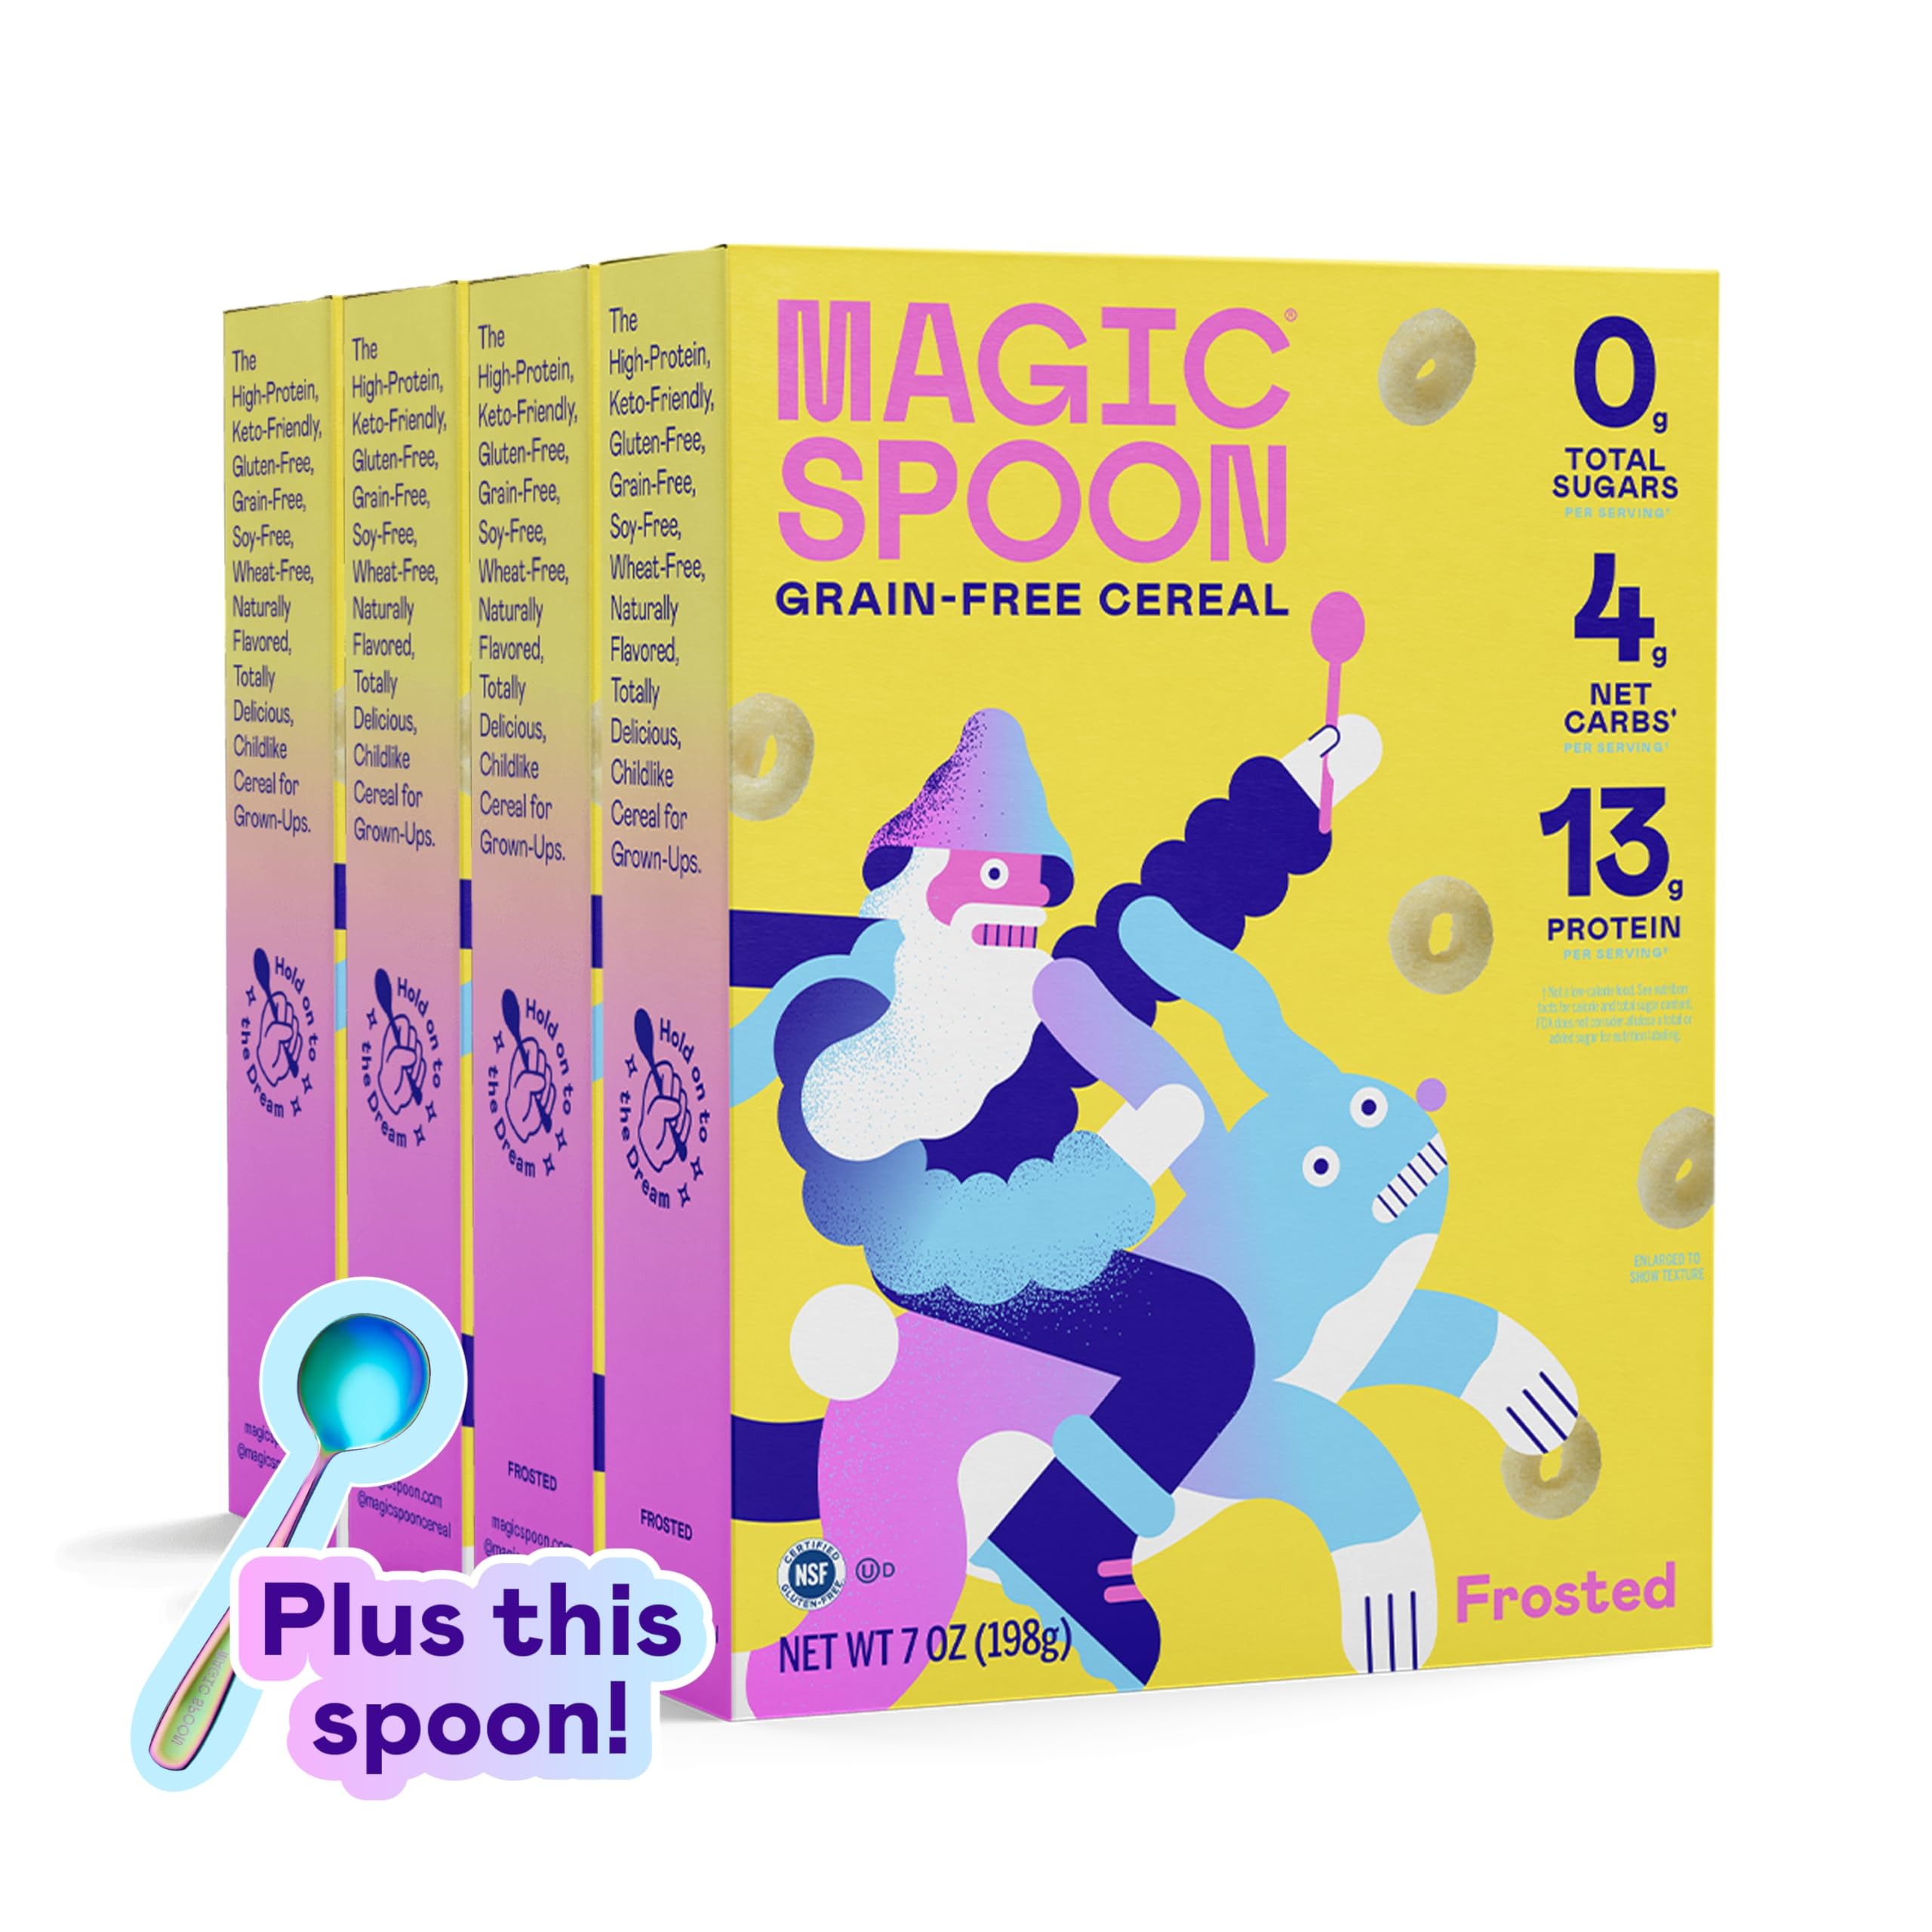
Item Name: Magic Spoon Cereal, Frosted 4-Pack of Cereal and Spoon - Keto & Low Carb Lifestyles, Gluten & Grain Free, High Protein, 0g Sugar
Bullet Point 1: Meet Magic Spoon: Magic Spoon looks and tastes like your favorite classic cereals, with high protein and 0g sugar. A great wholesome option! Includes 4x 7oz boxes of Frosted and a spoon.
Bullet Point 2: High Protein: Packed with 13g of protein per serving, Magic Spoon is perfect for a filling breakfast, afternoon snack, or post-workout snack.
Bullet Point 3: Low Carb & Keto Friendly Lifestyles: With 4g net carbs and 0g sugar per serving, our cereal is perfect for anyone on a keto-friendly diet or living a low carbohydrate lifestyle. The legendary combination of being wholesome and tasty.
Bullet Point 4: Gluten Free & Grain Free: We are a gluten-free, grain-free, soy-free, wheat-free, childlike cereal for grown-ups. Even better, our breakfast cereal will leave you with a happy belly every morning!
Bullet Point 5: Buzz Worthy: Forbes called Magic Spoon “the future of cereal” and TIME Magazine named it in their Top 100 Inventions of 2019. Also featured on the TODAY Show, CNN, Fortune, Fast Company, Business Insider, and more.
Product Description: Sweet, subtle and smooth with hints of vanilla and marshmallow. We’ve reimagined your favorite simple cereal with only 4g net carbs, 13g complete protein, 140 calories, and nothing artificial.
Value: 28.0
Unit: Ounce

Price: 14.99